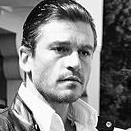
Age: 34